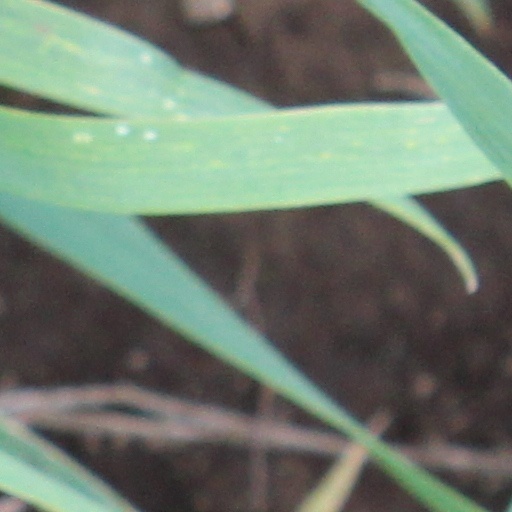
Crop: wheat